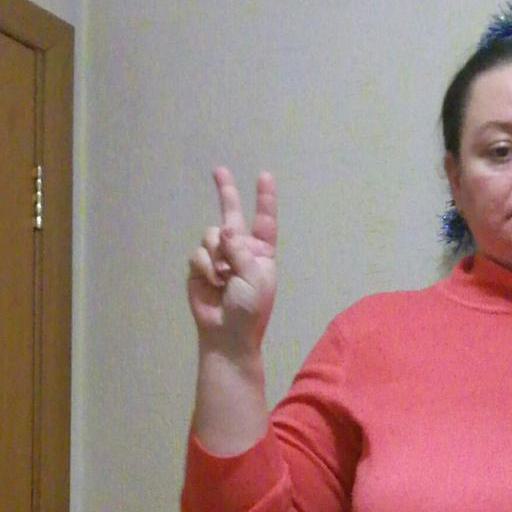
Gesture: peace